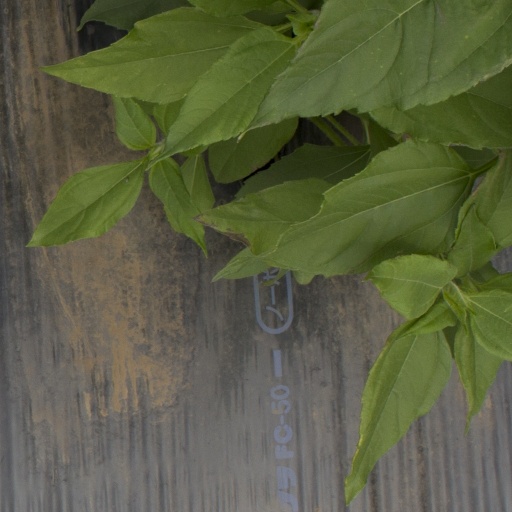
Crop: Jerusalem artichoke